Sadiq Muhammad Khan Abbasi V

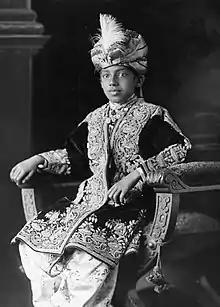
Sadeq aged 15

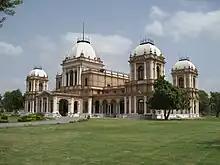
Noor Mahal in Bahawalpur, was one of many palaces of the Nawab

Abbasi was born at Derawar on 29 September 1904 as the only son and heir of Bahawal Khan V, the Nawab of Bahawalpur. He visited Mecca with his father in 1906–07. He was educated at Aitchison College, Lahore, and was placed under the guardianship of E. M. Atkinson. At the age of 15, Sadiq fought in the Third Afghan War in 1919, was knighted in 1922 when he reached his majority and was invested with the throne two years later by the Viceroy of India, Rufus Isaacs, Lord Reading.